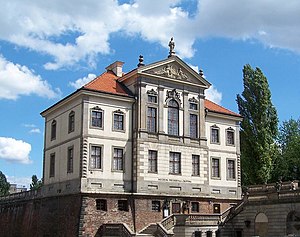
Frédéric Chopin / Musik / Indflydelse
Zamek Ostrogskich i Warszawa, hvor Chopin-museet har adresse.
Frédéric François Chopin var en polsk komponist og klavervirtuos af polsk-fransk afstamning. Han betragtes som en af de vigtigste repræsentanter for den romantiske periodes musik. Chopin blev født i Żelazowa Wola, en landsby i Hertugdømmet Warszawa. Han voksede op i Warszawa, hvor han også fik sin musikalske uddannelse. Han nåede at komponere mange værker for klaver, inden han i 1830 i en alder af 20 år, forlod Polen umiddelbart før Novemberopstanden.